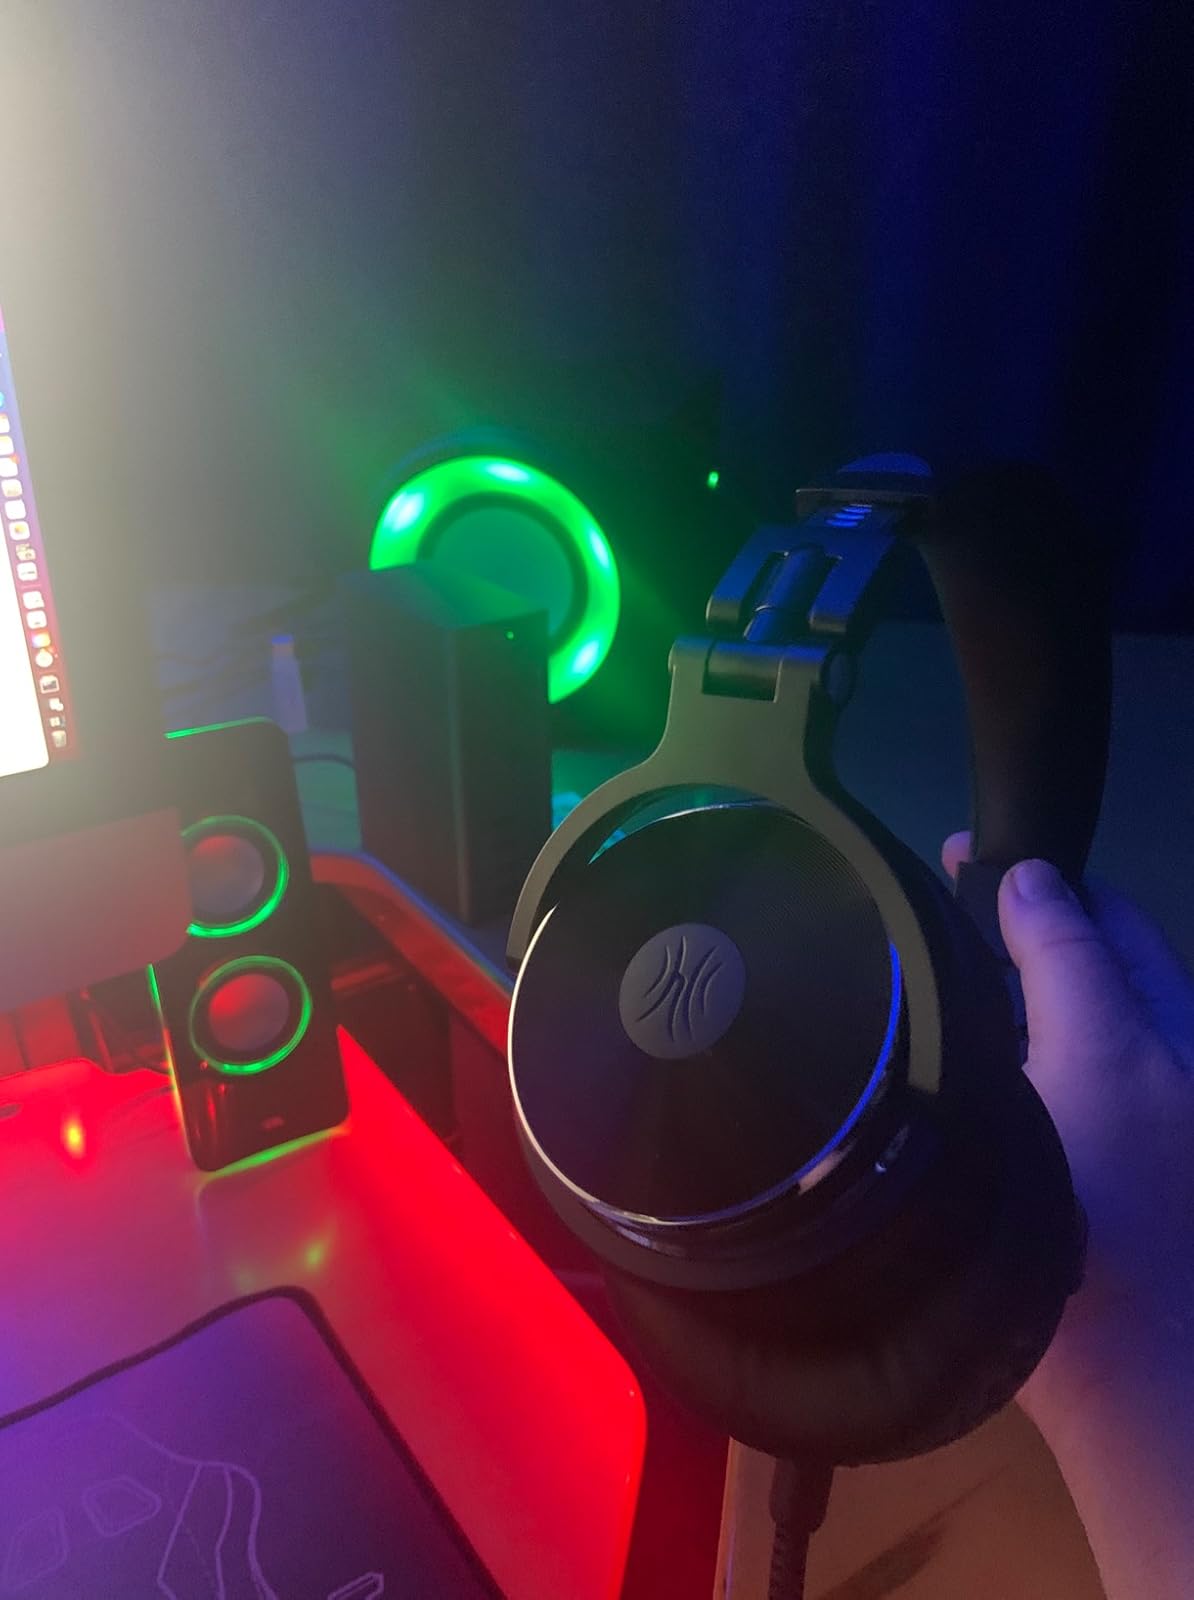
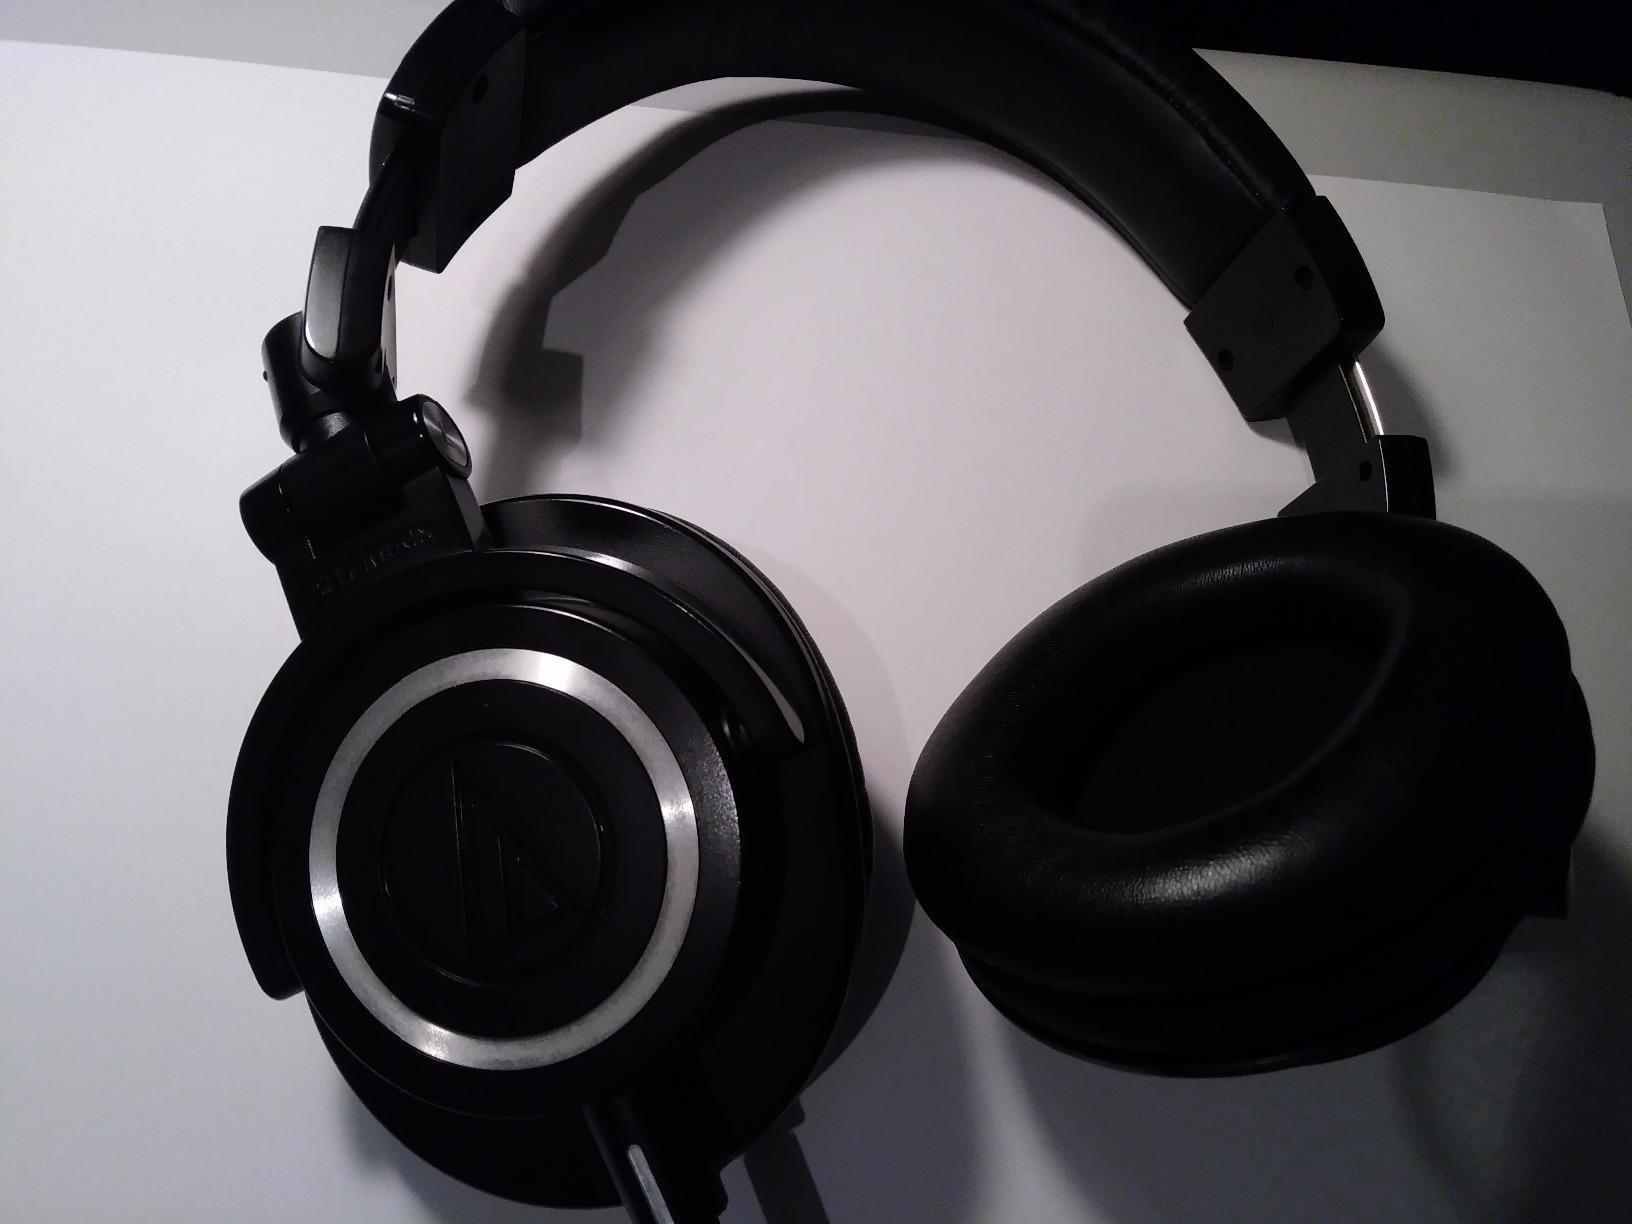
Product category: headphones
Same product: no